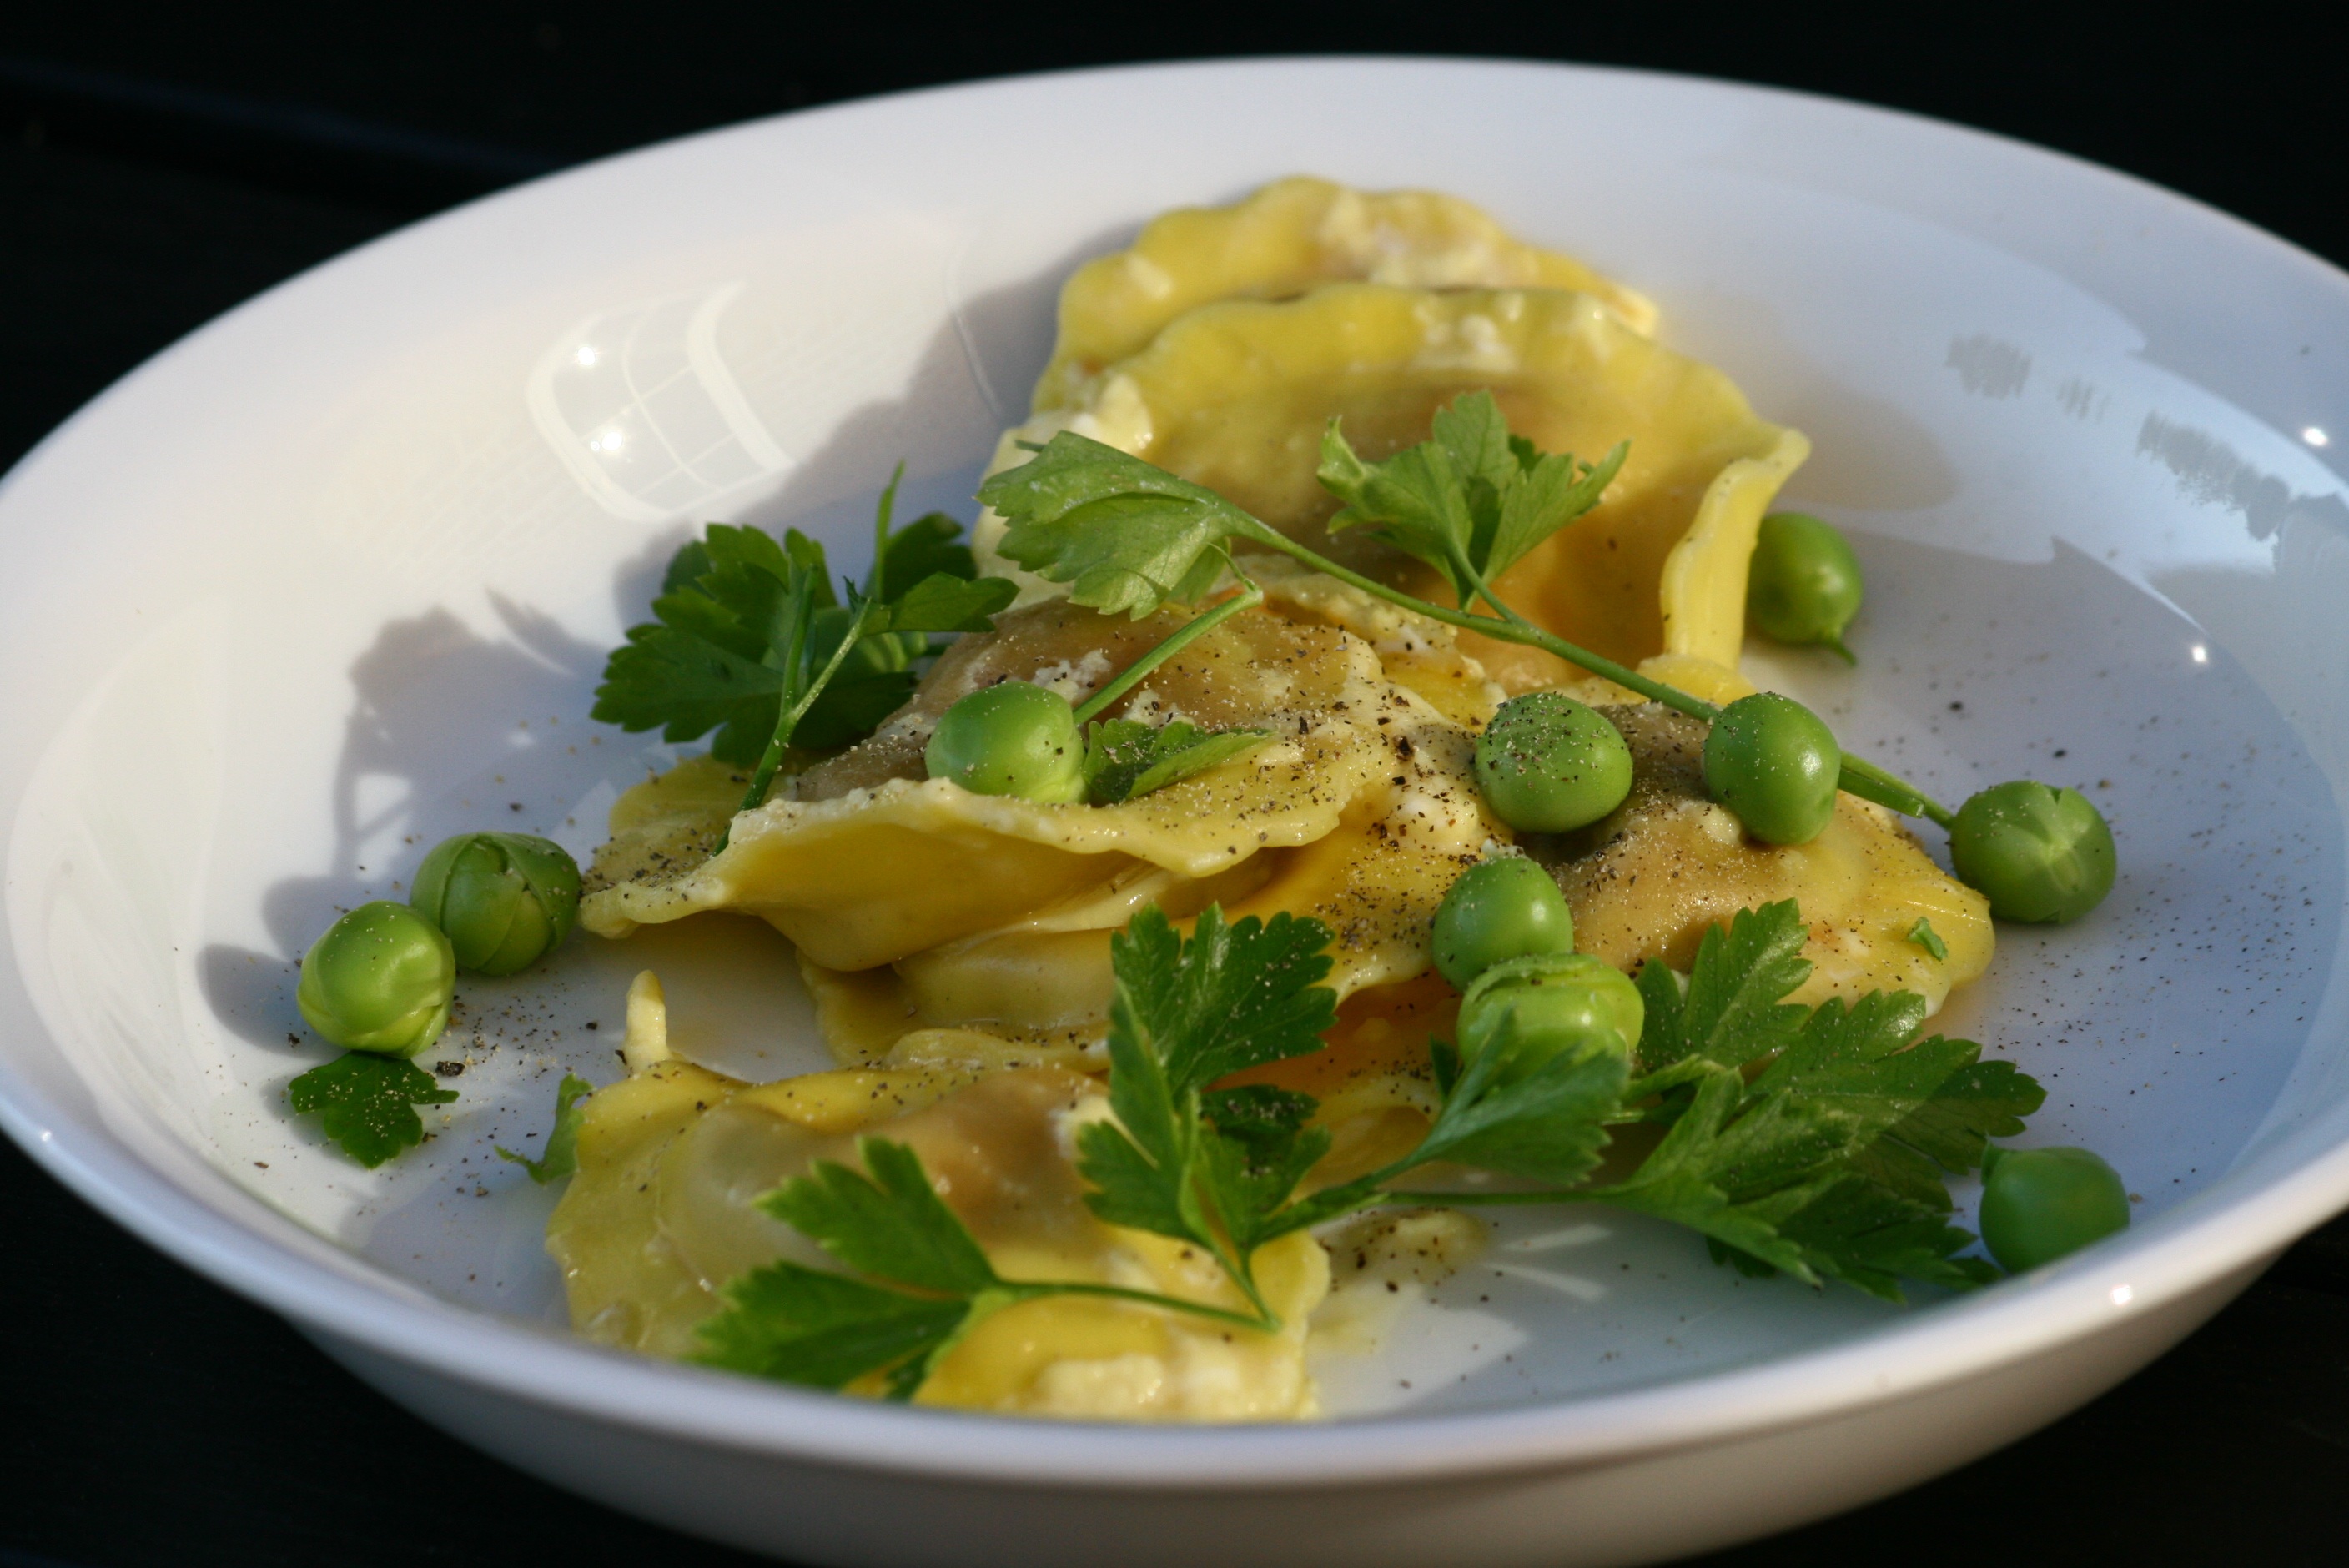
plant, dish, meal, food, salad, produce, vegetable, cuisine, homemade, pasta, dinner, vegetarian food, italian, flowering plant, tortelini, land plant